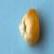
Maize quality: Good